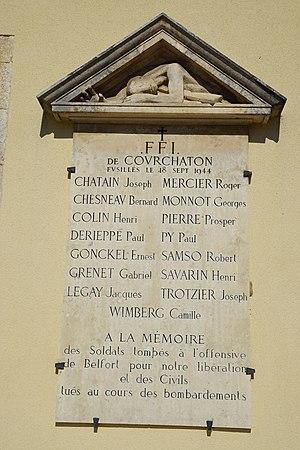
Hommage aux FFI à Courchaton.
Courchaton est une commune française située dans le département de la Haute-Saône, en région Bourgogne-Franche-Comté.